Carte Blanche (Norwegian dance company)

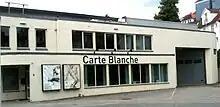
Studio Bergen, the home of Carte Blanche in Bergen

Carte Blanche is the Norwegian national company of contemporary dance, based in Bergen in western Norway. Since August 2018 the artistic and general director of the company has been Annabelle Bonnéry from France. Choreographers who have recently worked with Carte Blanche include Ina Christel Johannessen, Alan Lucien Øyen, Sharon Eyal (from Batsheva Dance Company), and Rui Horta.